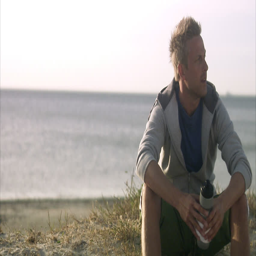
a man resting after jogging on the beach